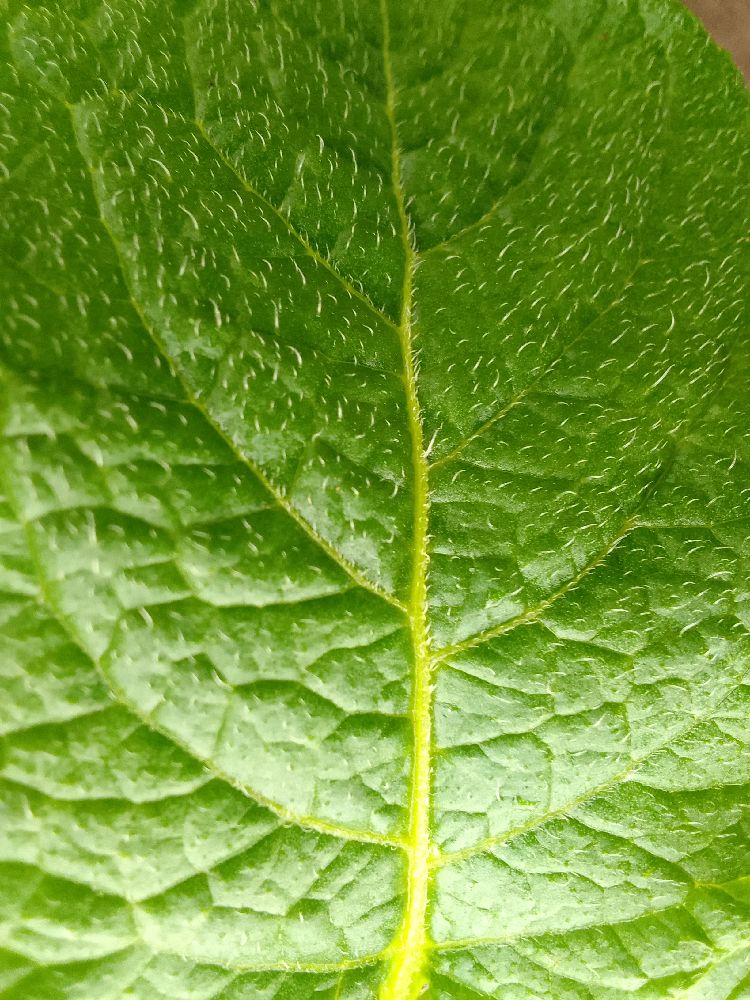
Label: Healthy